Kontabas

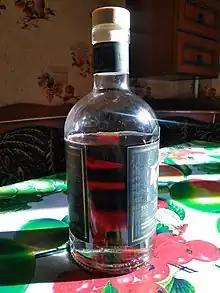
A bottle of kontabas.

Kontabas is a Ukrainian alcoholic beverage. In different regions this drink is known as Kantabas (the West of Ukraine), Kantabas and Kontabas (the Center of Ukraine), Kontabas and Konobas (the East of Ukraine). It is also mentioned in the Borys Hrinchenko's , published in Berlin in 1924, according to which Kantabas is a kind of alcoholic beverage. "If you drink kantabas, you will become drunk."